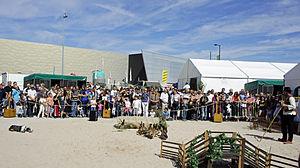
animation lors de la Foire de Châlons-en-Champagne de 2012 .
Le parc des expositions de Châlons est une infrastructure accueillant des foires-expositions et autres salons évènementiels. Il est situé sur la commune de Châlons-en-Champagne, à côté de la zone commerciale Croix-Dampierre.